Brie Howard-Darling

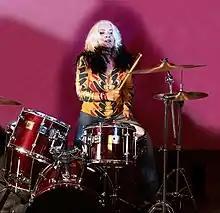
Howard-Darling in 2017

Howard-Darling joined former band members in Los Angeles in 1970, forming a short-lived lineup of the all-female band Fanny as the lead singer. A decision was made to change the number of band members from five members to four creating more of a "Fab Four" image. She left the band and pursued other musical ventures.